Jackalope

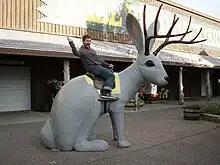
Jackalope statue outside of Wall Drug in South Dakota.

Since Herrick and his brother began selling manipulated taxidermy heads in the 1930s, such trophies, as well as jackalope postcards and related gift-shop items, can be found in many places beyond Douglas. The student magazine of the Santa Fe University of Art and Design in New Mexico is called "The Jackalope". On the other side of the world, The Hop Factory craft beer cafe in Newcastle, Australia, uses a leaping jackalope as its logo. In 1986, James Abdnor, a senator from South Dakota, gave U.S. president Ronald Reagan a stuffed jackalope (rabbit head with antlers) during a presidential campaign stop in Rapid City.